Seika

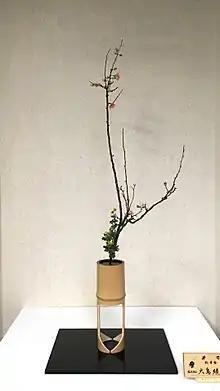
Classical "shōka" arrangement from the "Sōka Hyakki"

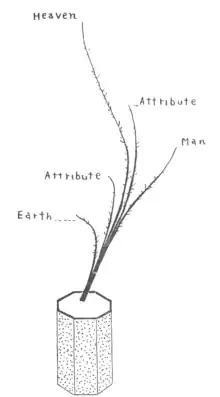
Illustration of the principal lines used in "seika", which are "heaven", "human", and "earth"

The painter Sōami and the art patron and "shōgun" Ashikaga Yoshimasa were supporters of the style as early as the 15th century. It reached its peak of popularity and artistic development in the 18th century and was formalised in the late Edo period.